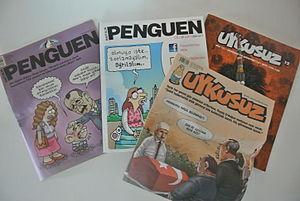
Penguen est un hebdomadaire humoristique turc fondé le 25 septembre 2002.